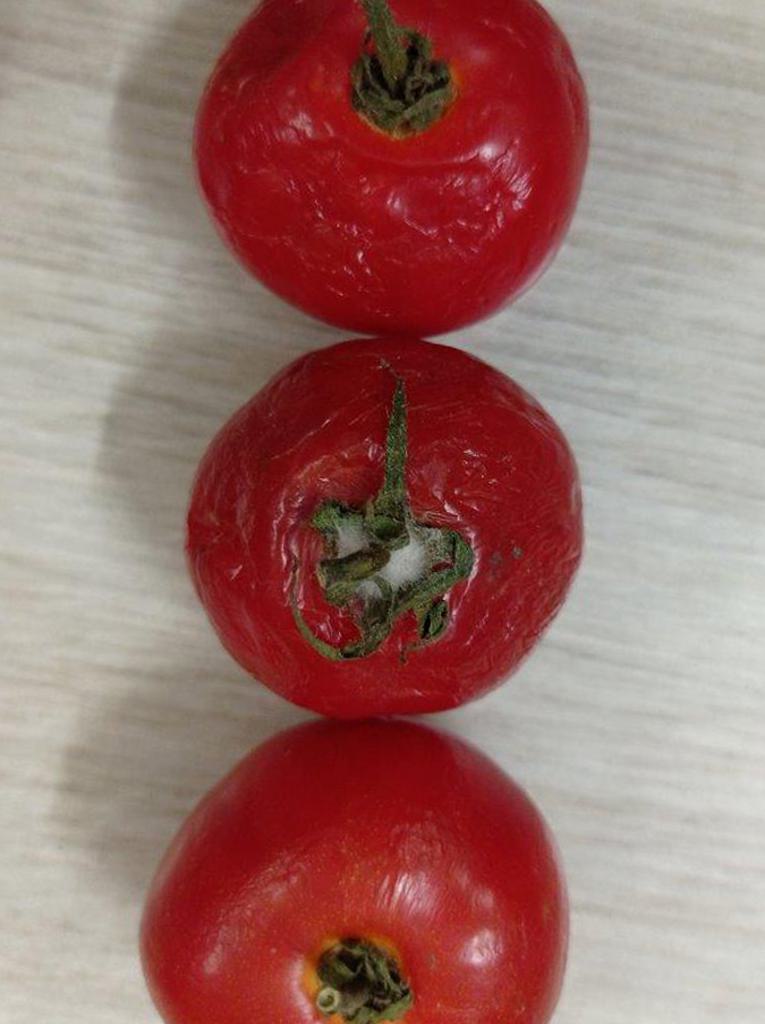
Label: Rotten